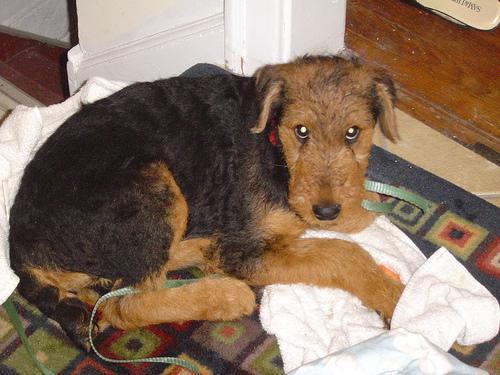
Airedale